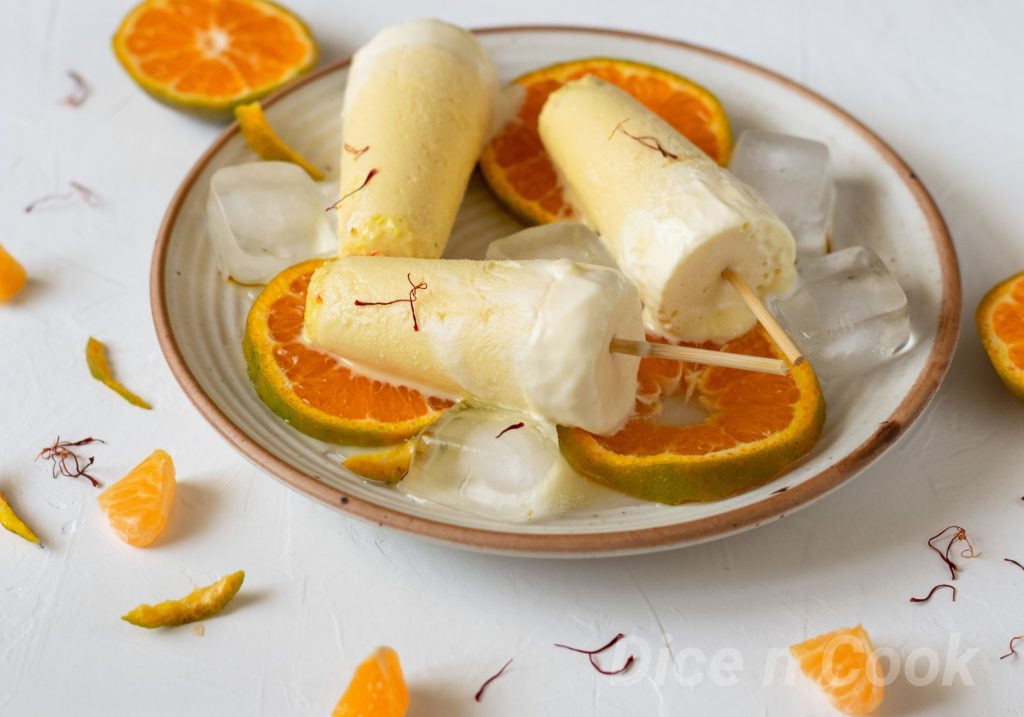
Dish: kulfi